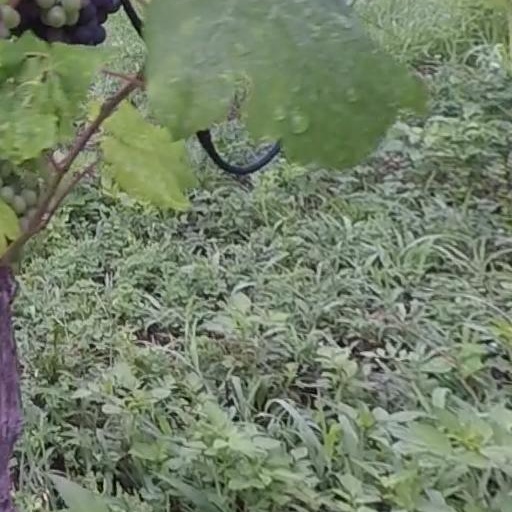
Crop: grape